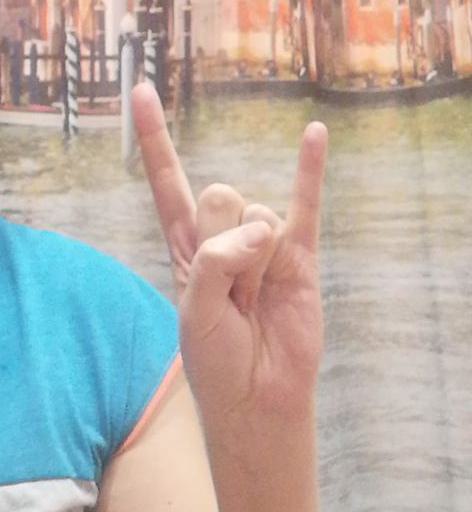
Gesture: rock